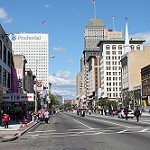
Scene: Outdoor